Bluebeard's Castle

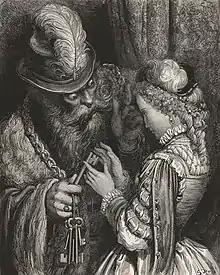
Bluebeard and his wife in an illustration by Gustave Doré for Perrault's tale

Duke Bluebeard's Castle (literally "The Blue-Bearded Duke's Castle") is a one-act Symbolist opera by composer Béla Bartók to a Hungarian libretto by his friend and poet Béla Balázs. Based on the French folk legend, or "conte populaire", as told by Charles Perrault, it lasts about an hour and deploys just two singing characters: Bluebeard and his newest wife Judith; the two have just eloped and she is coming home to his castle for the first time.